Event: Nepal Earthquake
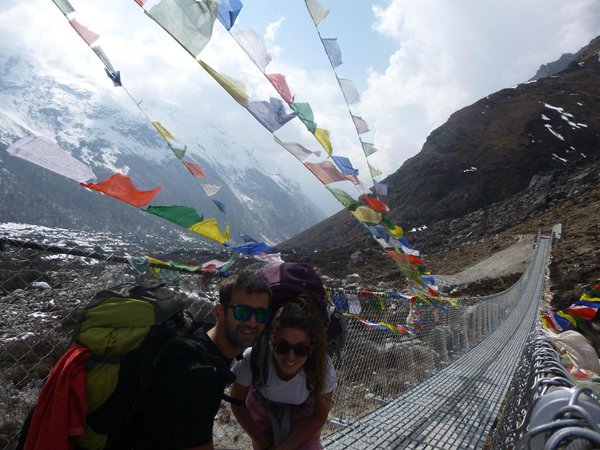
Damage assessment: no_damage